HMS Repulse (1916)

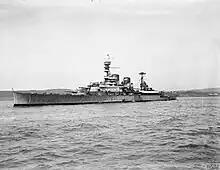
"Repulse" in the Firth of Forth serving as the flagship of the 1st Battlecruiser Squadron, 1918

Over the course of 1917 the Admiralty became more concerned about German efforts in the North Sea to sweep paths through the British-laid minefields intended to restrict the actions of the High Seas Fleet and German submarines. A preliminary raid on German minesweeping forces on 31 October by light forces destroyed ten small ships and the Admiralty decided on a larger operation to destroy the minesweepers and their escorting light cruisers. Based on intelligence reports the Admiralty decided on 17 November 1917 to allocate two light cruiser squadrons, the 1st Cruiser Squadron covered by the reinforced 1st BCS (less "Renown") and, more distantly, the battleships of the 1st Battle Squadron to the operation.